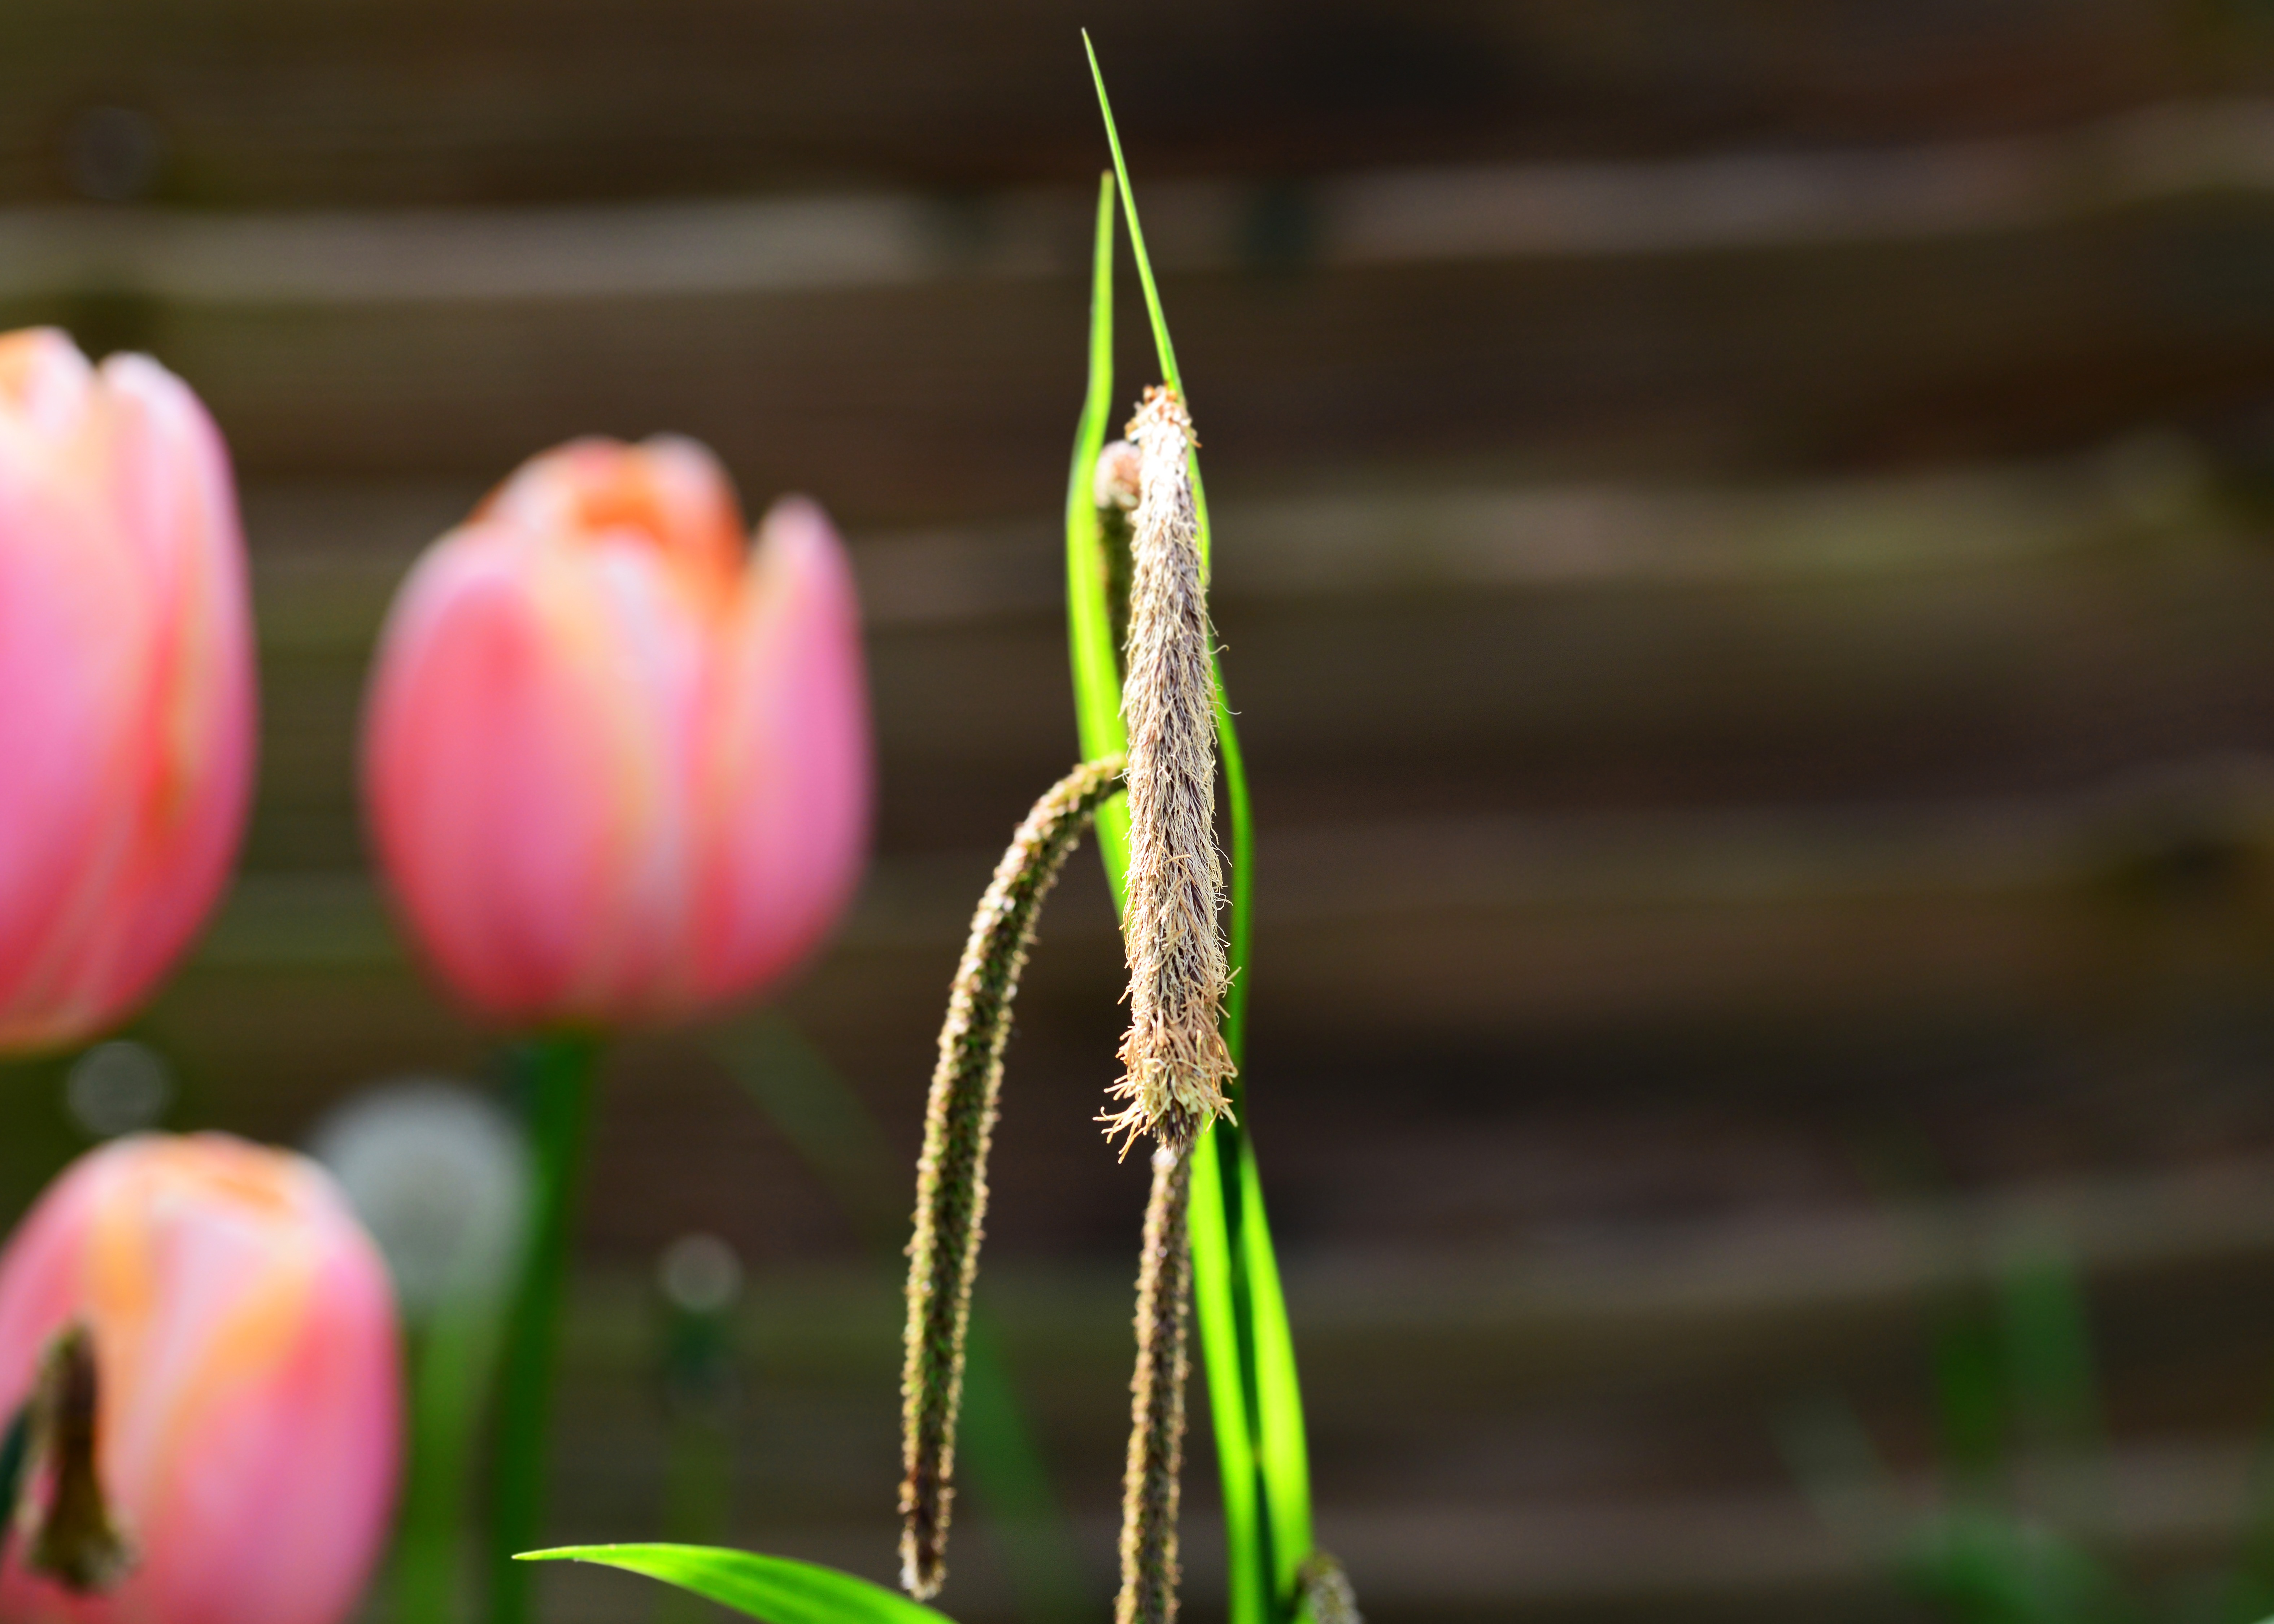
water, nature, branch, blossom, plant, leaf, flower, green, botany, yellow, flora, close up, green plant, wild plant, detail, bud, macro photography, flowering plant, sedge, plant stem, land plant, carex pendula, pendula sedge, flowering stem, sword edge leaves, drooping sedge, weeping sedge